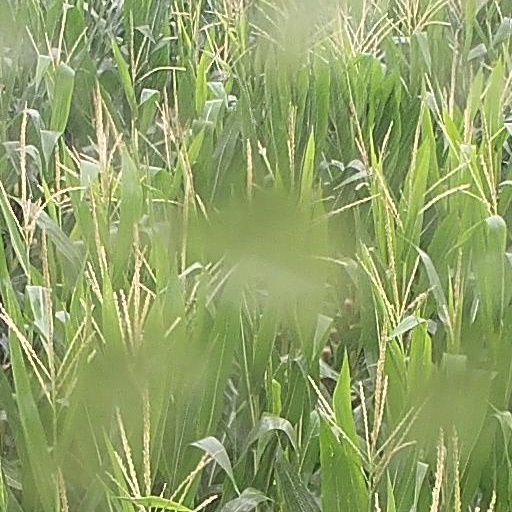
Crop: maize; corn